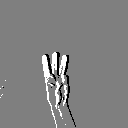
ASL letter: w